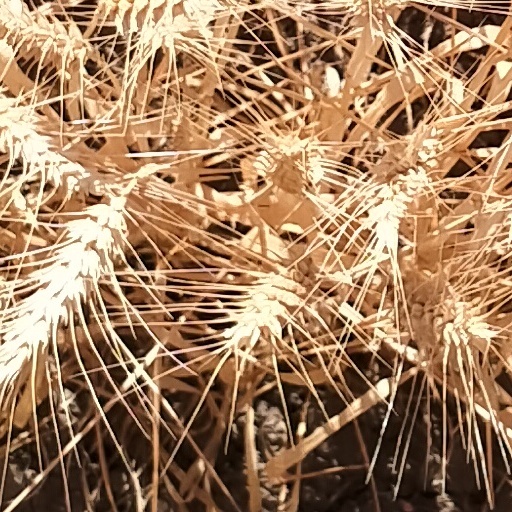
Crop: wheat